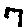
Label: 7